Women in hip-hop in South Africa

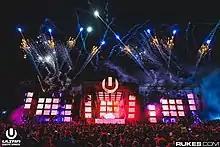
Ultra South Africa 2017 (Johannesburg)

Cape Town is considered the birthplace of South African hip-hop, where the genre emerged in the Coloured townships of the Cape Flats.